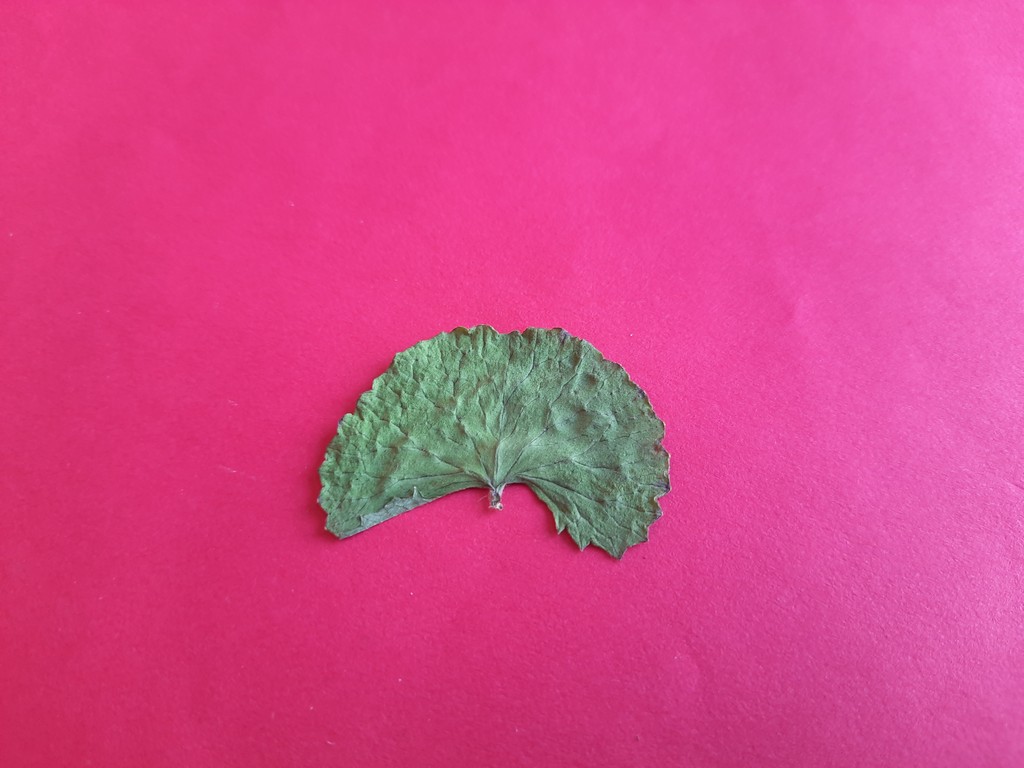
Label: Dried